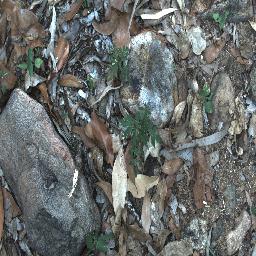
Label: negative